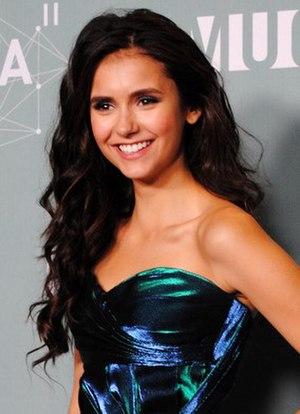
Nina Dobrev, née Nikolina Konstantinova Dobreva le 9 janvier 1989 à Sofia, en Bulgarie est une actrice et mannequin bulgaro-canadienne. Elle fait ses débuts de comédienne dans la série dramatique canadienne Degrassi : La Nouvelle Génération dans laquelle elle jouait Mia Jones de 2006 à 2009.